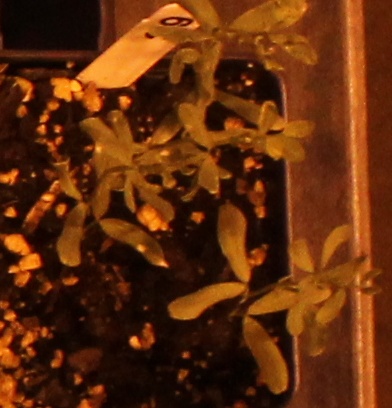
Label: Lentil